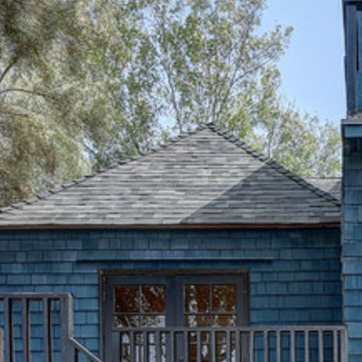
Material: other